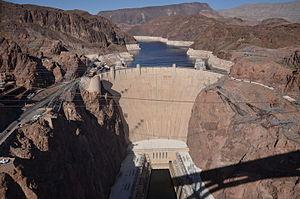
Le Barrage de hoover en 2013